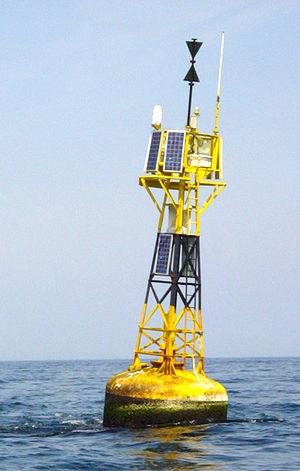
Dans le domaine maritime, le balisage désigne l'ensemble des marques ou balises fixes ou flottantes placées en mer ou à terre qui indiquent aux navires les dangers et le tracé des chenaux d'accès aux ports et abris.
Ce glossaire maritime liste les principaux termes techniques utilisés par le monde maritime et les marins.